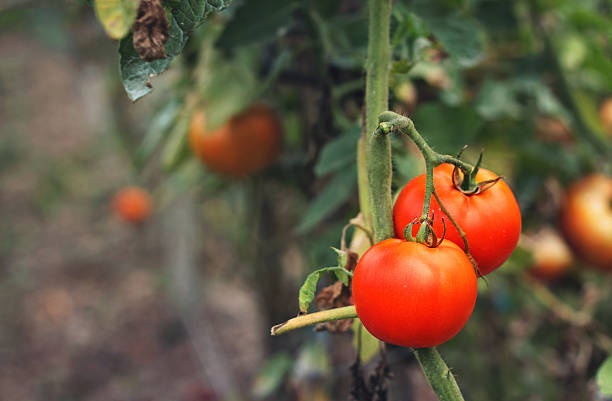
Label: tomato